Alistair Slowe

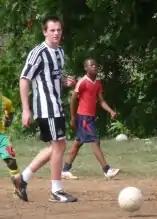
Slowe playing in Ghana

Alistair Malcolm George Slowe (born 16 October 1988) is an English former footballer.